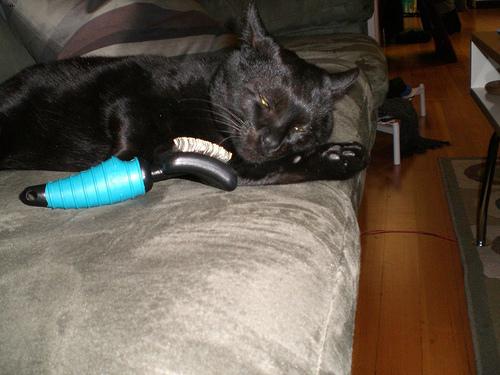
Breed: Bombay